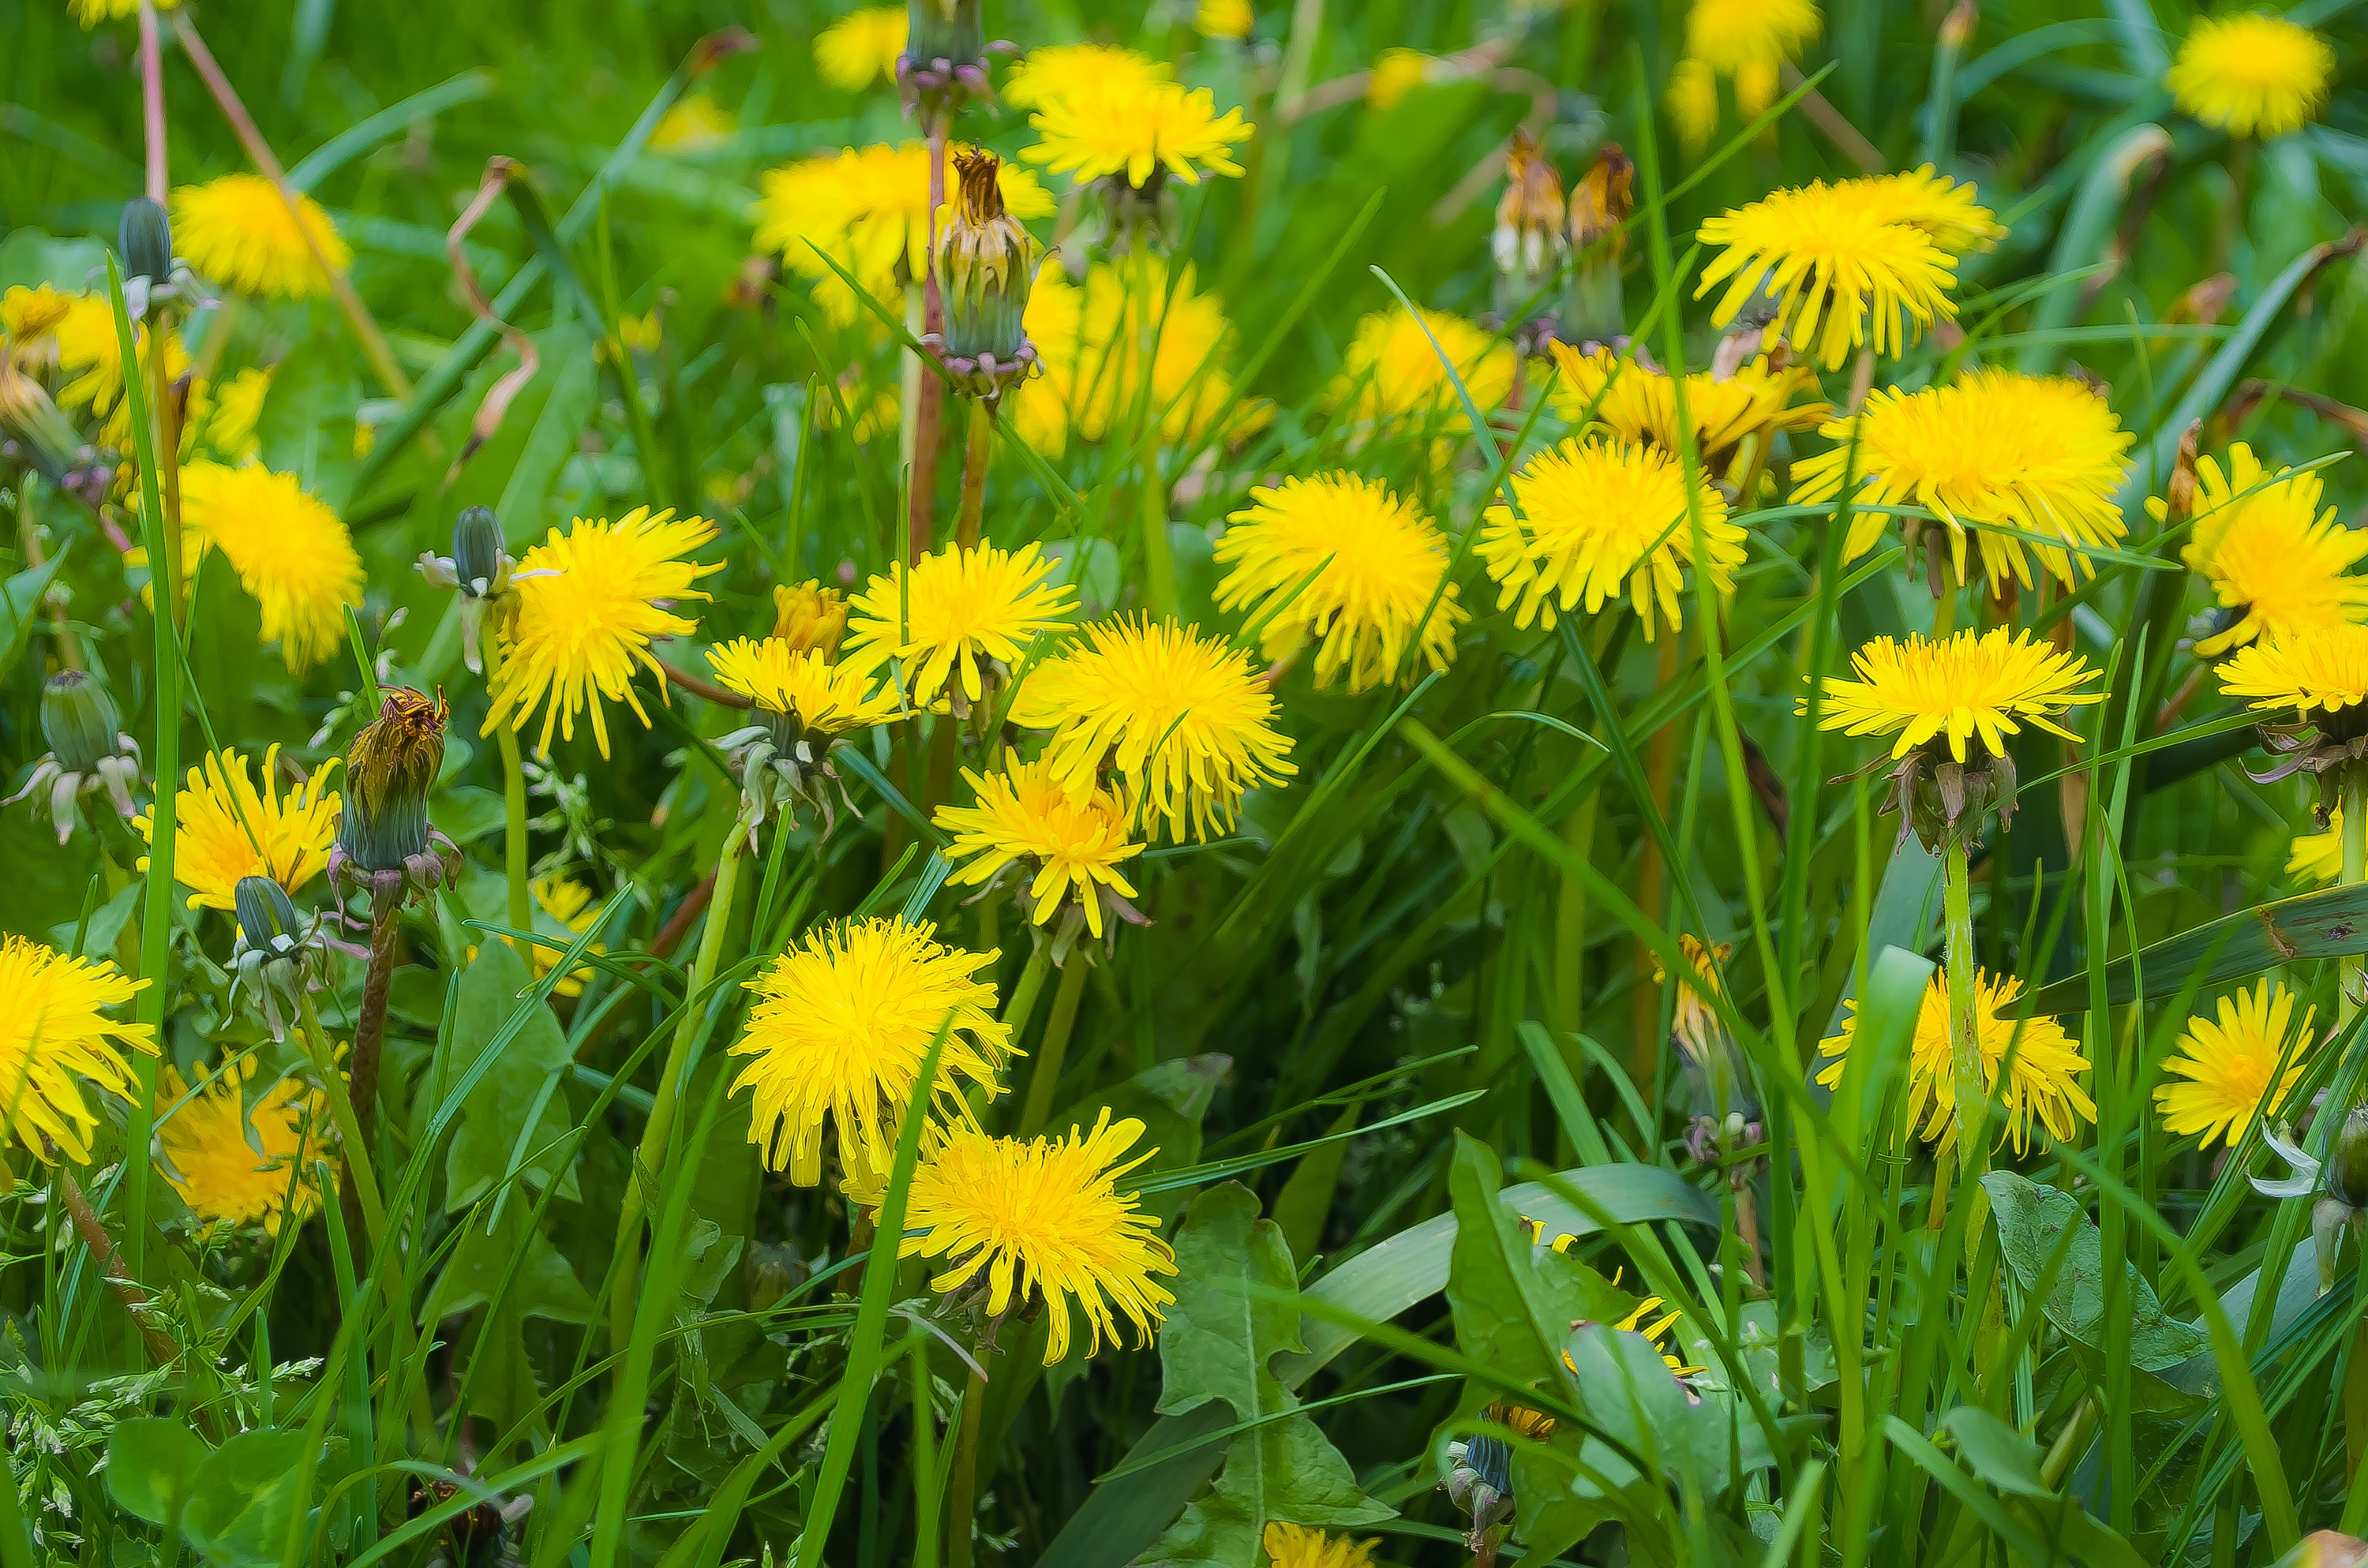
nature, grass, plant, field, lawn, meadow, dandelion, prairie, flower, spring, herb, macro, botany, yellow, flora, season, wildflower, background, grassland, dandelions, fluff, flowering plant, daisy family, annual plant, land plant, chamaemelum nobile, flatweed, sow thistles